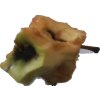
Label: apples